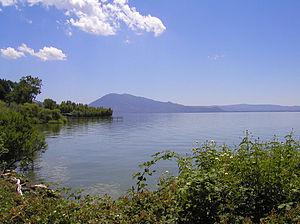
Le comté de Lake est un comté de l'État de Californie aux États-Unis, situé au nord de la région urbaine de San Francisco. Il tient son nom du lac de Clear Lake, sa caractéristique géographique principale. Son chef-lieu est Lakeport.